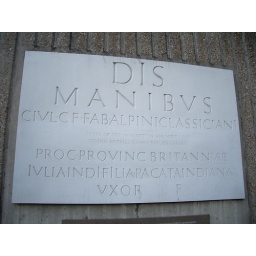
Reproduction of original Roman carved stone plaque near statue and London wall